Pakistan Movement

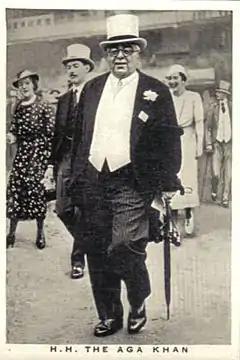
Aga Khan III in 1936.

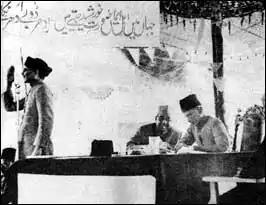
Chaudhry Khaliquzzaman seconding the Resolution with Jinnah and Liaquat presiding the session.

Until 1937 the Muslim League had remained an organisation of elite Indian Muslims. The Muslim League leadership then began mass mobilisation and the League then became a popular party with the Muslim masses in the 1940s, especially after the Lahore Resolution. Under Jinnah's leadership its membership grew to over two million and became more religious and even separatist in its outlook. The Muslim League's earliest base was the United Provinces. From 1937 onwards, the Muslim League and Jinnah attracted large crowds throughout India in its processions and strikes.